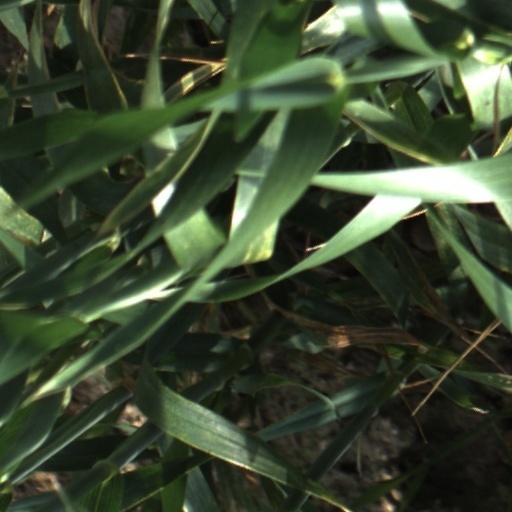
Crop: wheat